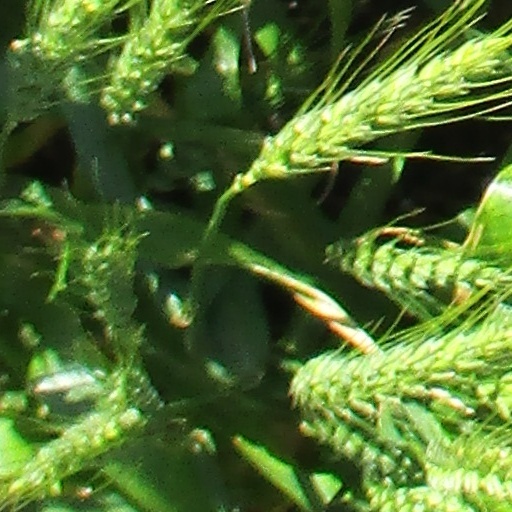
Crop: wheat